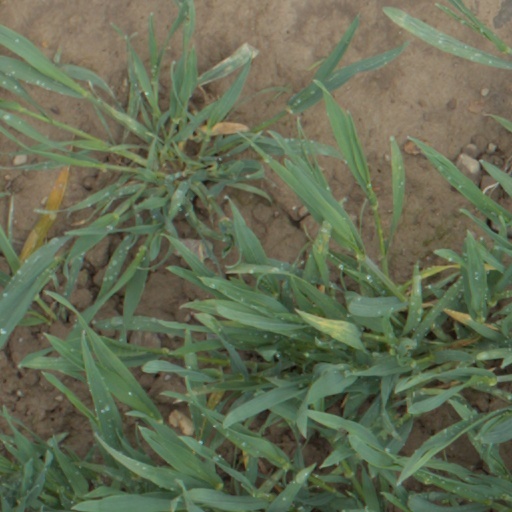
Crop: wheat